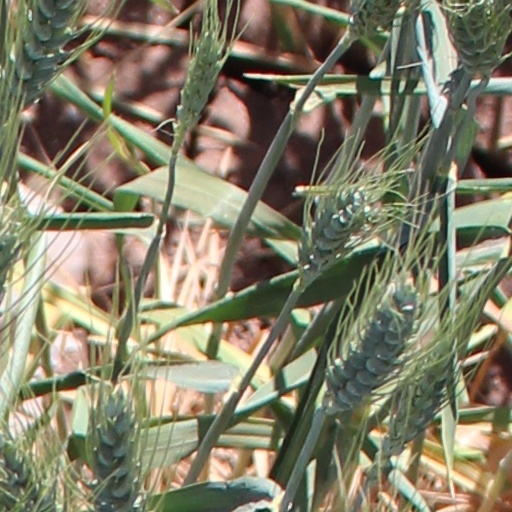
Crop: wheat